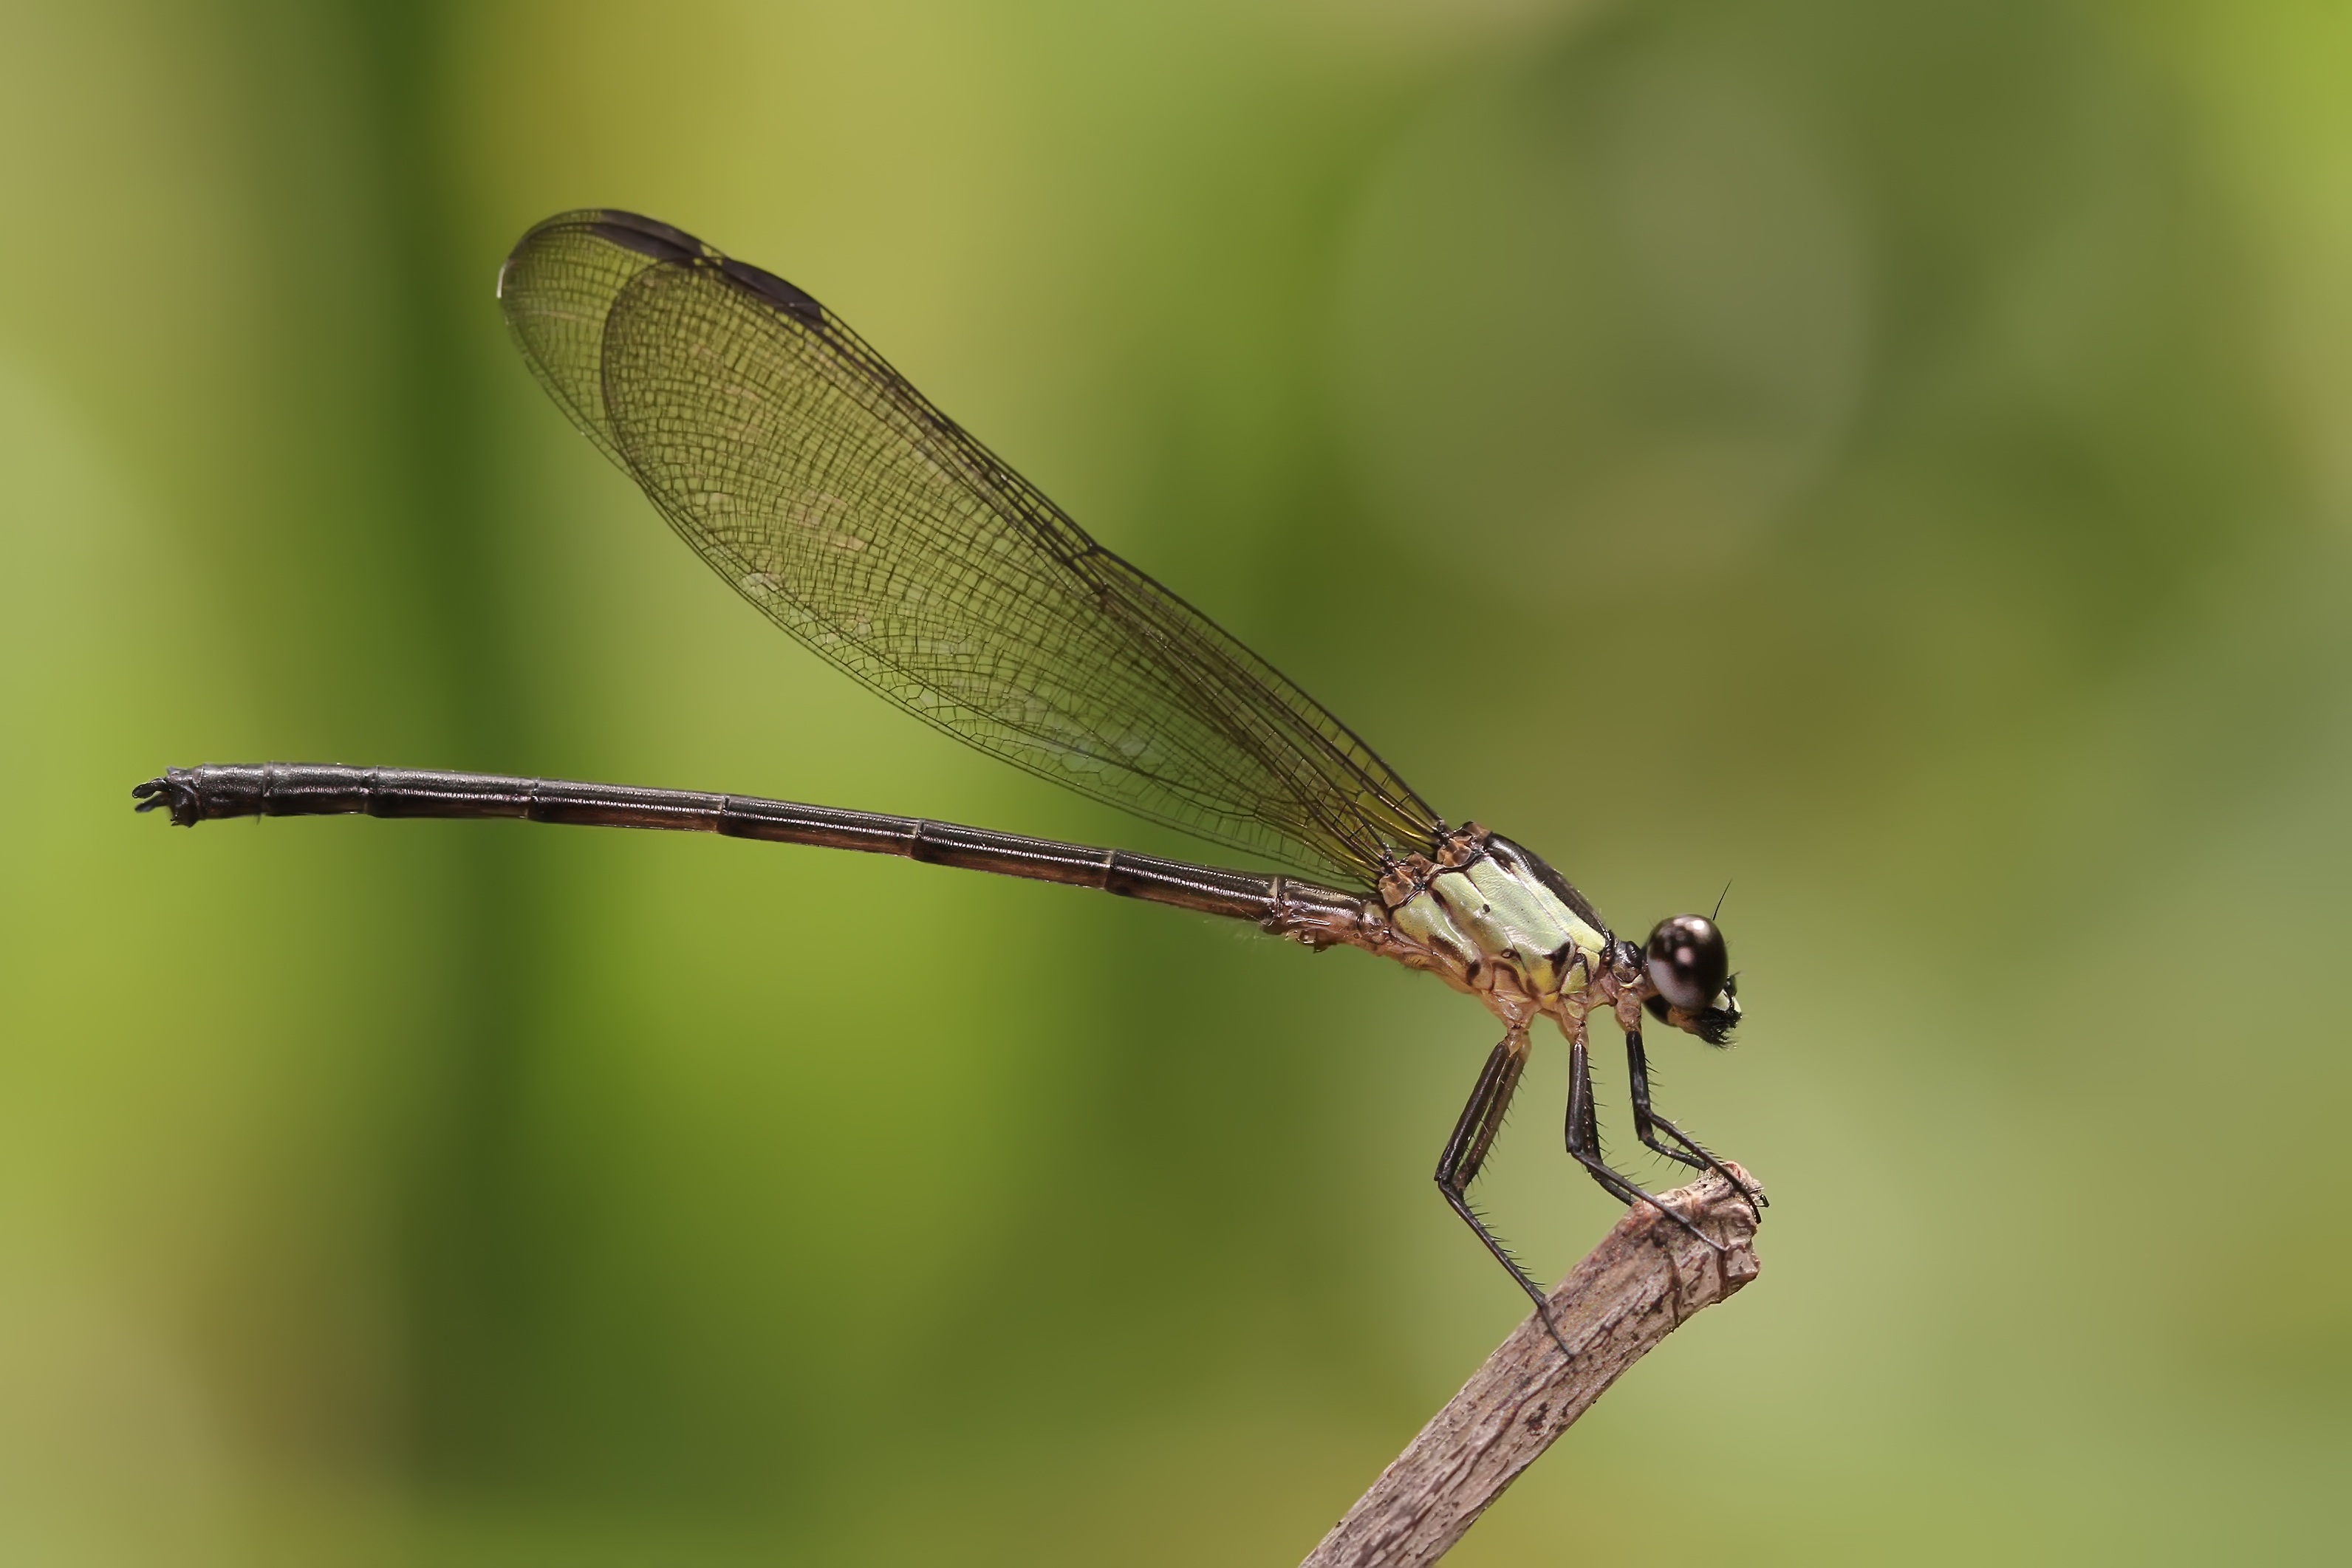
nature, wing, photography, wildlife, green, insect, macro, close, fauna, invertebrate, close up, animals, dragonfly, damselfly, odonata, macro photography, arthropod, plant stem, dragonflies and damseflies, lycaenid, net winged insects